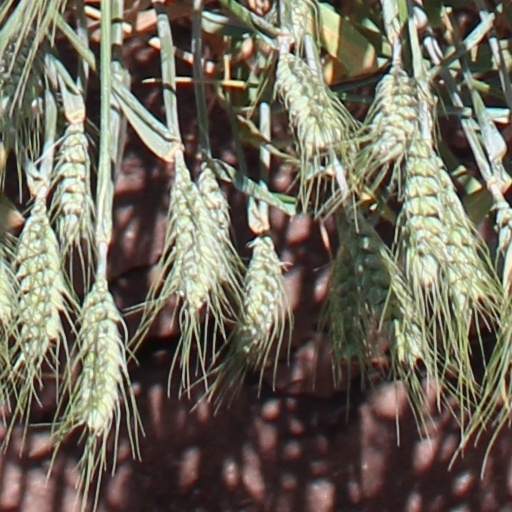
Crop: wheat